Azerbaijan Democratic Republic

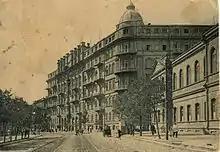
Office of the Ukrainian Mission and Ukrainian National Council in the House of Mirzabeyov brothers on Nikolayevskaya Str, 8

The Russian Caucasus Army was degrading after the collapse of the Russian Empire. The Russian forces were substituted by new Armenian bodies, which were not prepared for the war. Given the circumstances, the Transcaucasian Sejm signed the Armistice of Erzincan with the Ottoman Empire on December 5, 1917. On March 3, 1918, the Bolshevik government in Russia signed the Brest-Litovsk Treaty with Germany. One of the terms was the loss of the regions of Kars, Batumi, and Ardahan to the Ottoman Empire. The terms of the Treaty revealed a deep conflict between Georgians and Armenians on one side and the Muslims on another. The peace talks between the Sejm and Turkey started in March 1918, in Trapezond did not have any results. The Ottoman Empire delivered an ultimatum to the Sejm with requirements to accept the terms of the Brest-Litovsk Treaty and initiated an attack to occupy the territories of Kars, Batumi, and Ardahan.